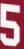
Number: 5